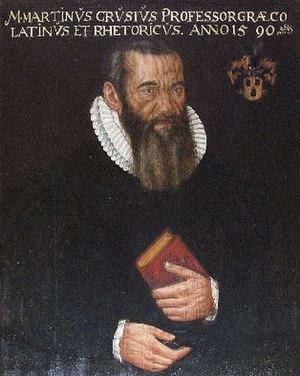
Martin Crusius, Humaniste et helléniste allemand, né le 19 septembre 1526 à Walkersbrunn près d'Erlangen, mort le 25 février / 6 mars 1607 à Tübingen.